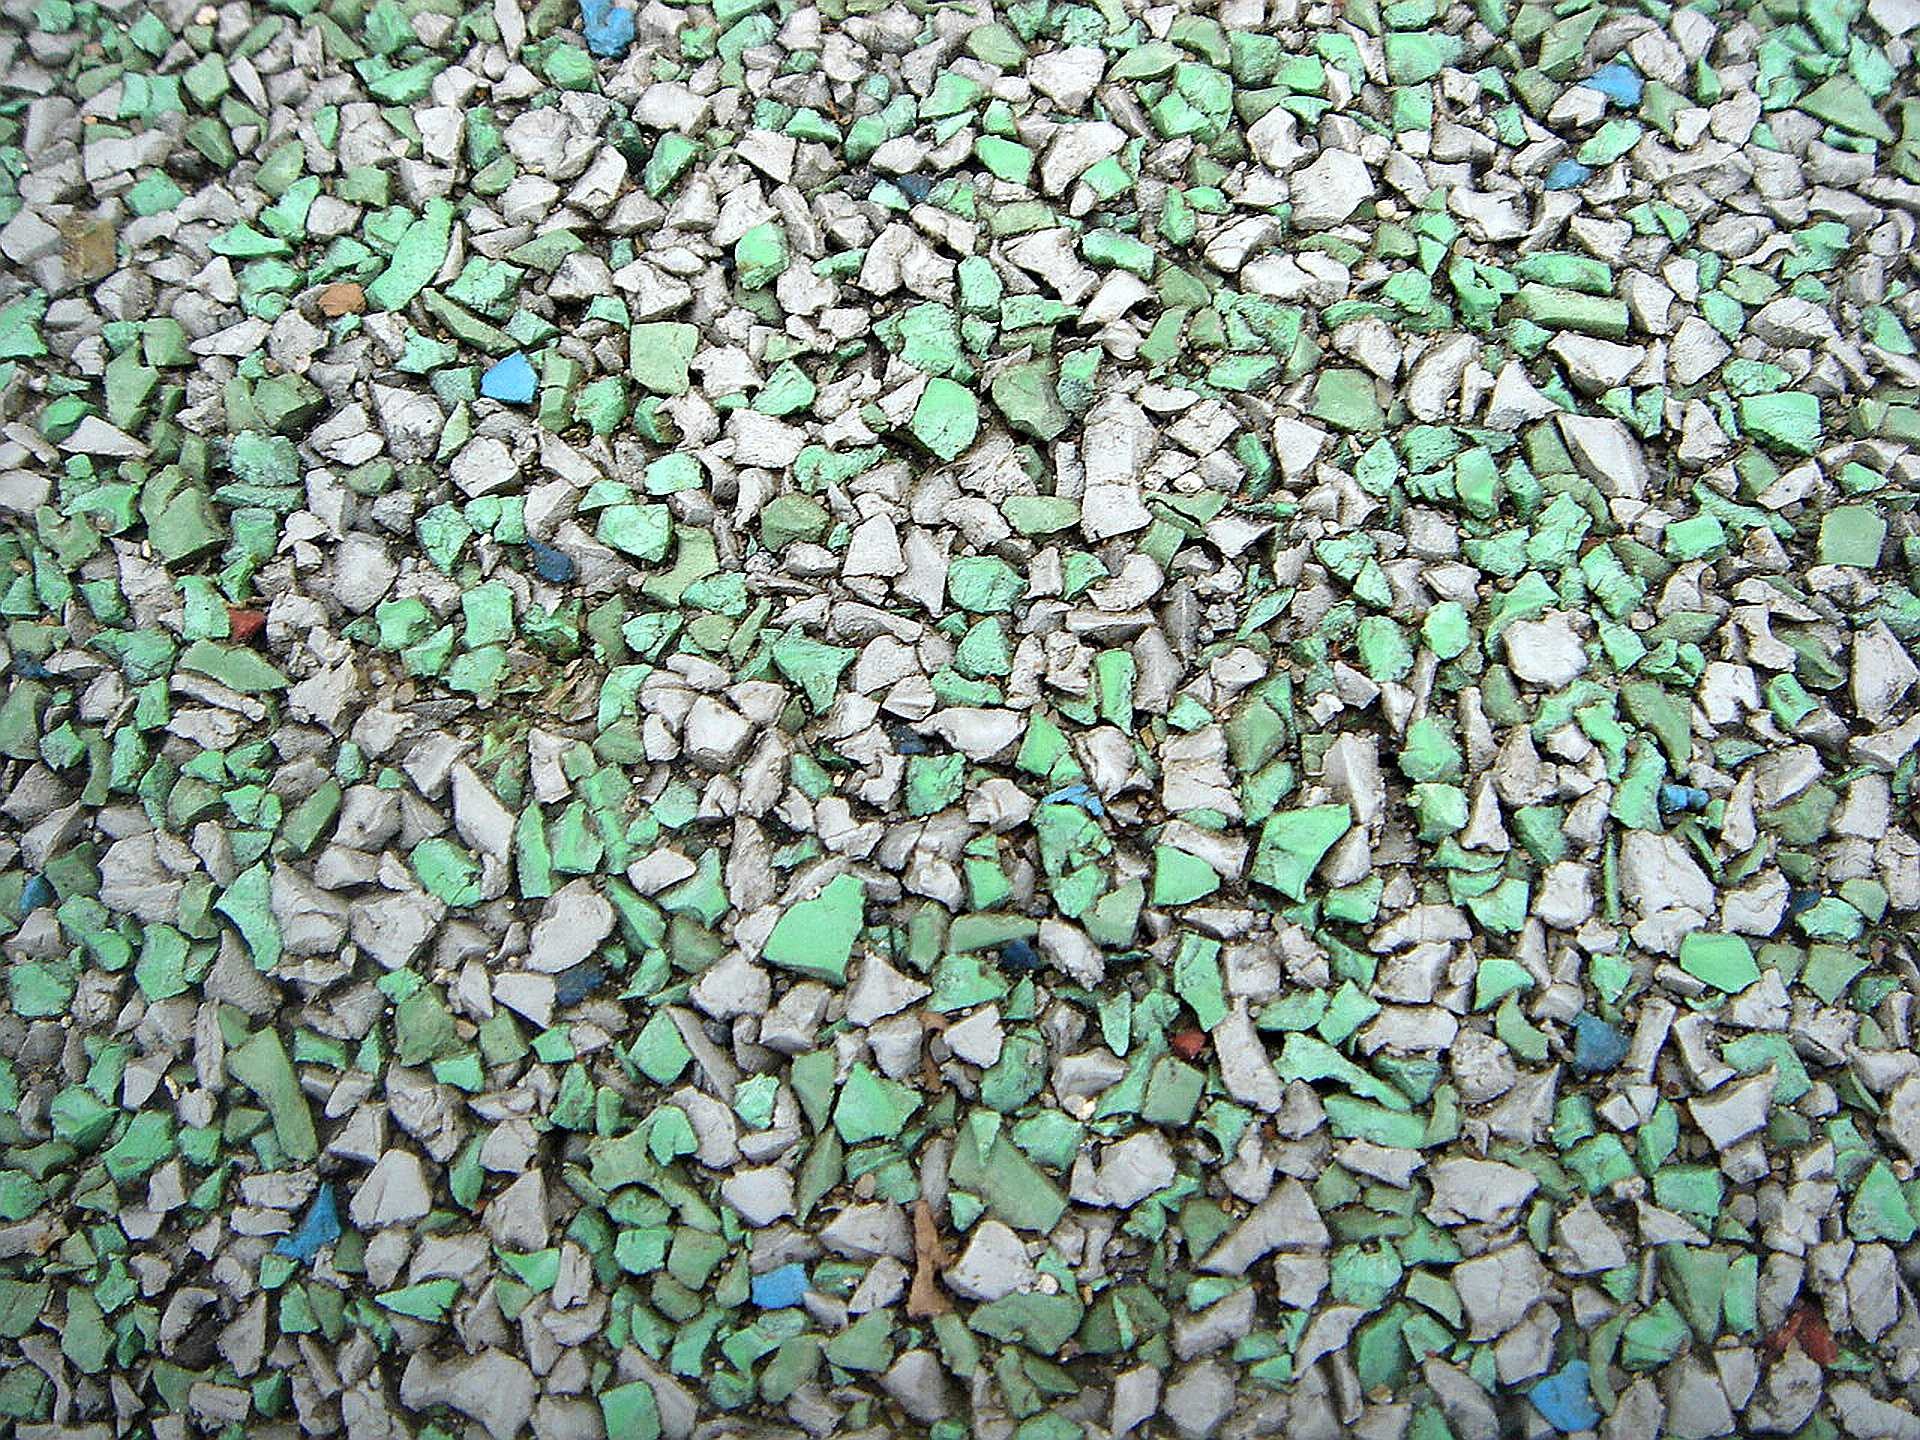
grass, branch, plant, leaf, flower, green, pebble, soil, blue, gravel, area, rhinestones, flooring, the size of the, grass family, the disintegration of the